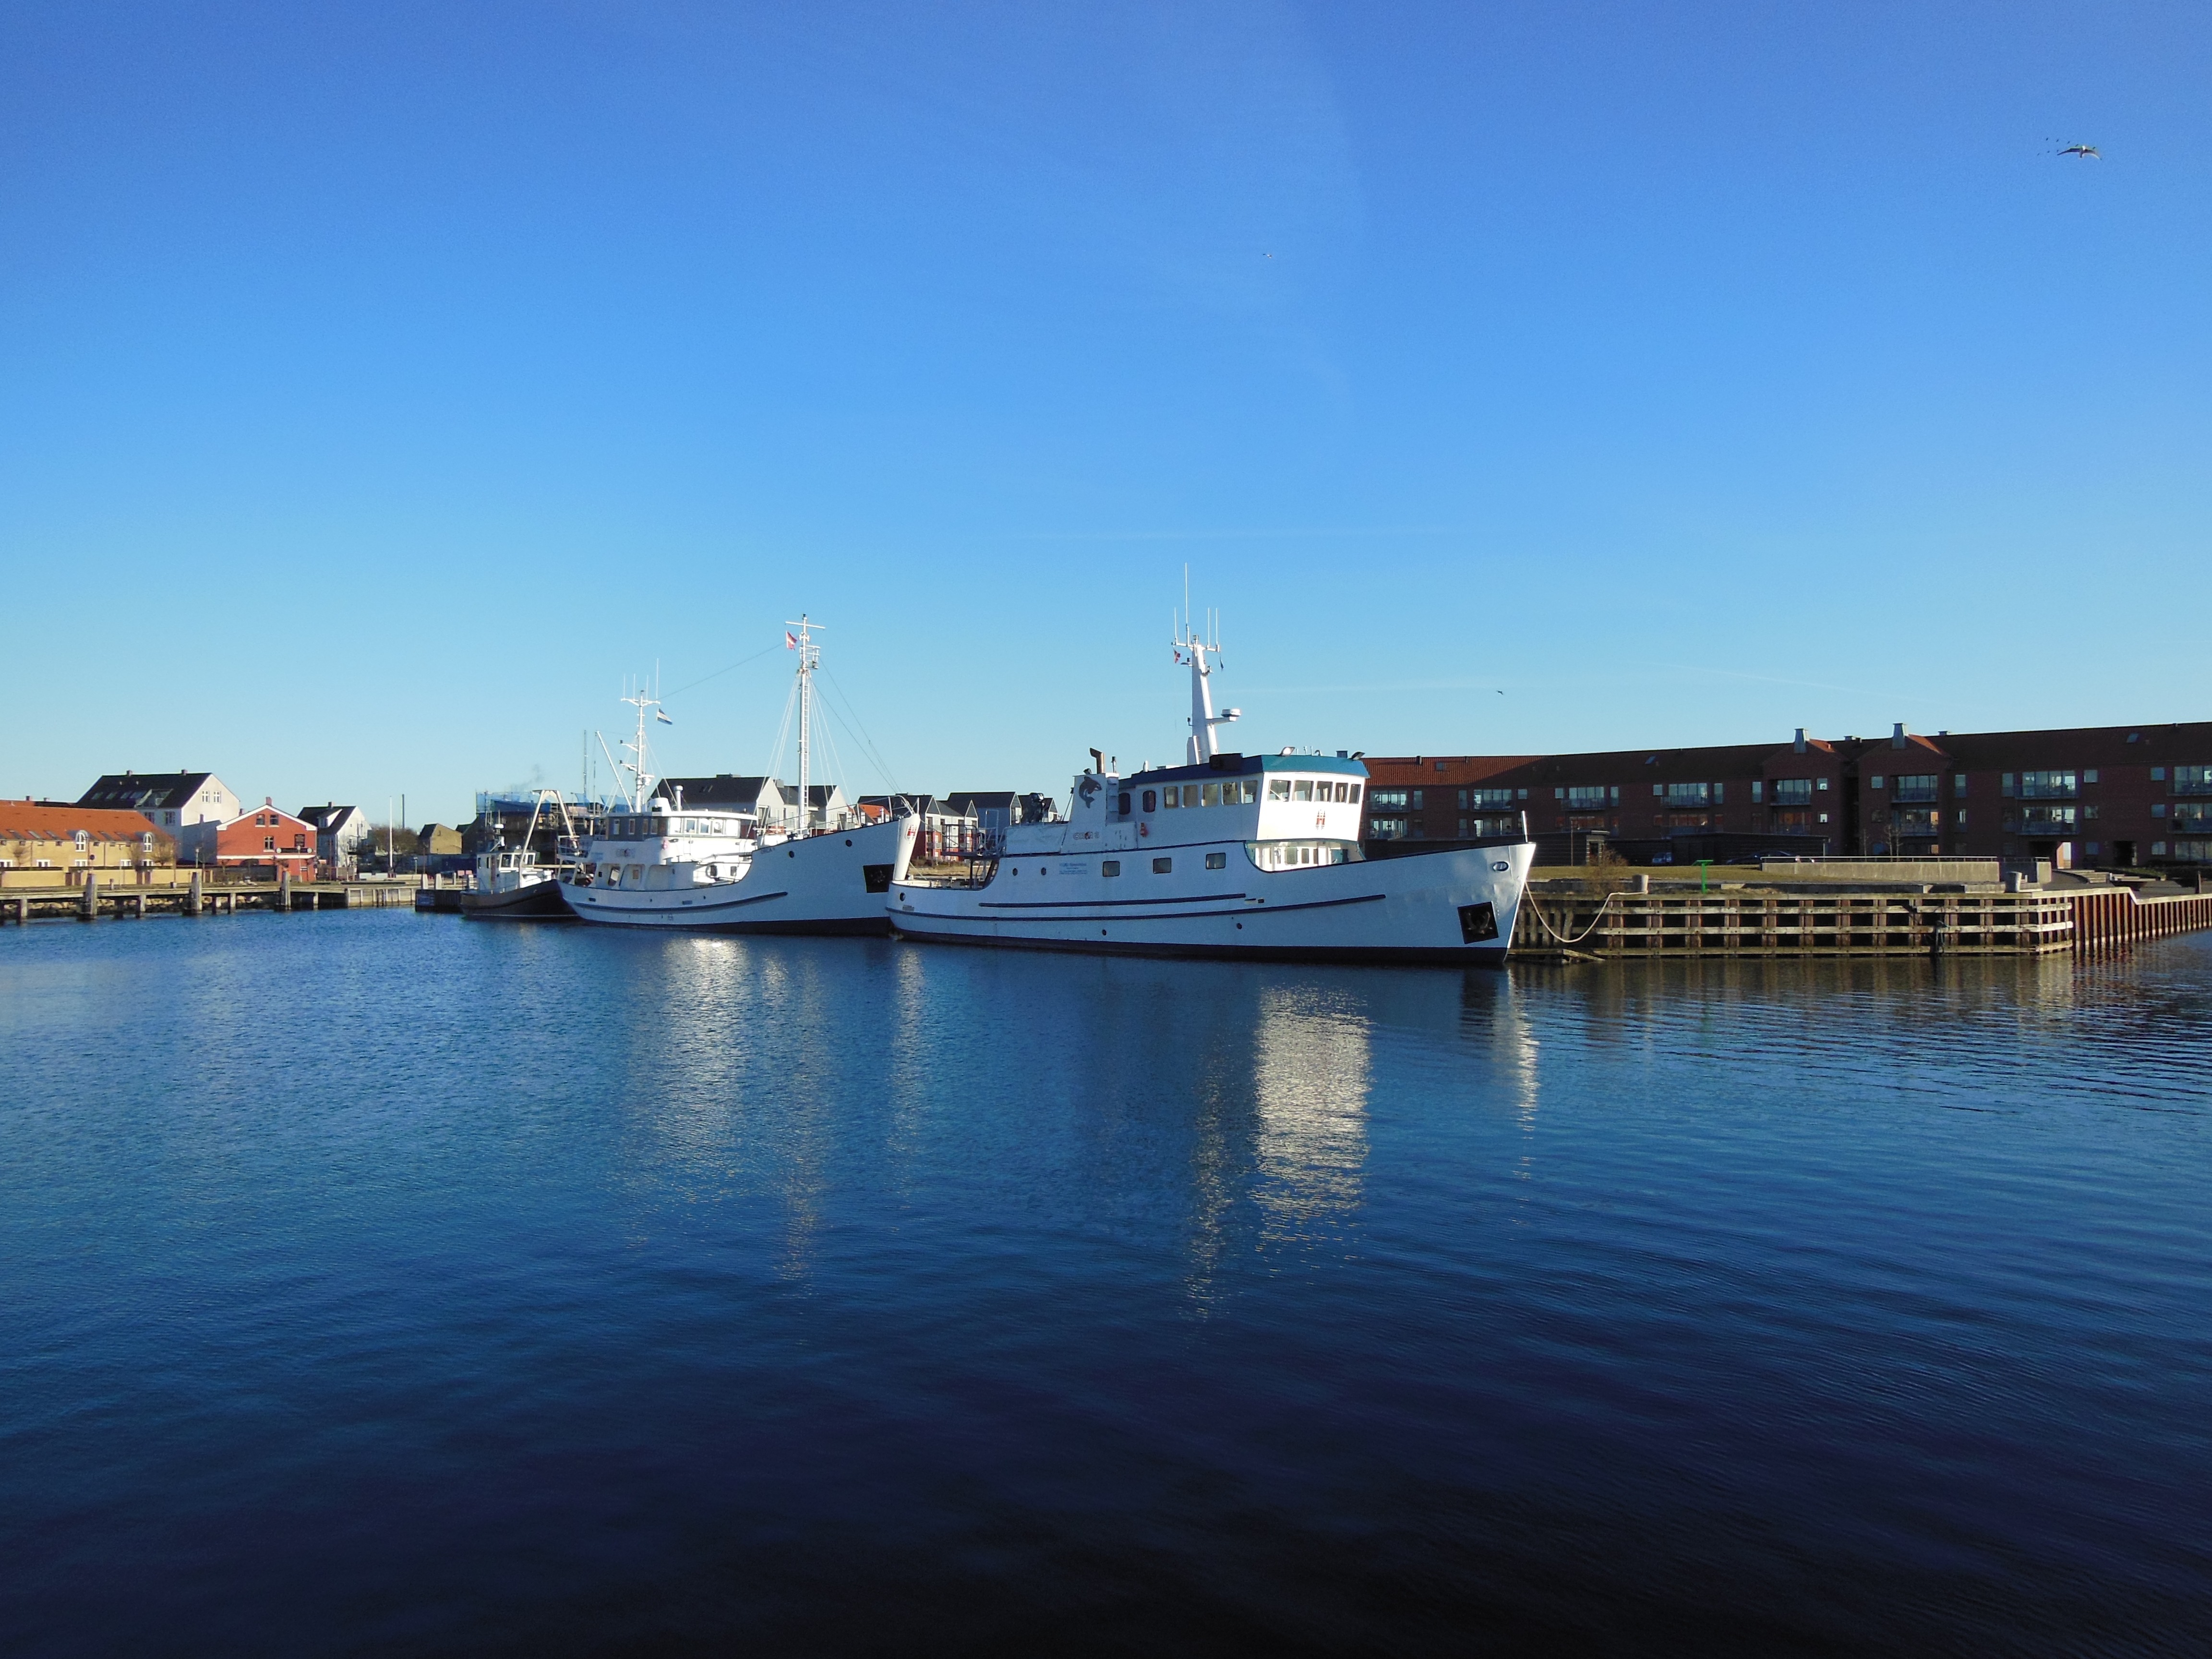
landscape, sea, coast, water, ocean, horizon, dock, boat, ship, dusk, reflection, vehicle, bay, harbor, cosy, blue, marina, port, waterway, blue sky, ferry, boats, ships, wallpaper, channel, watercraft, silent, passenger ship, freight transport